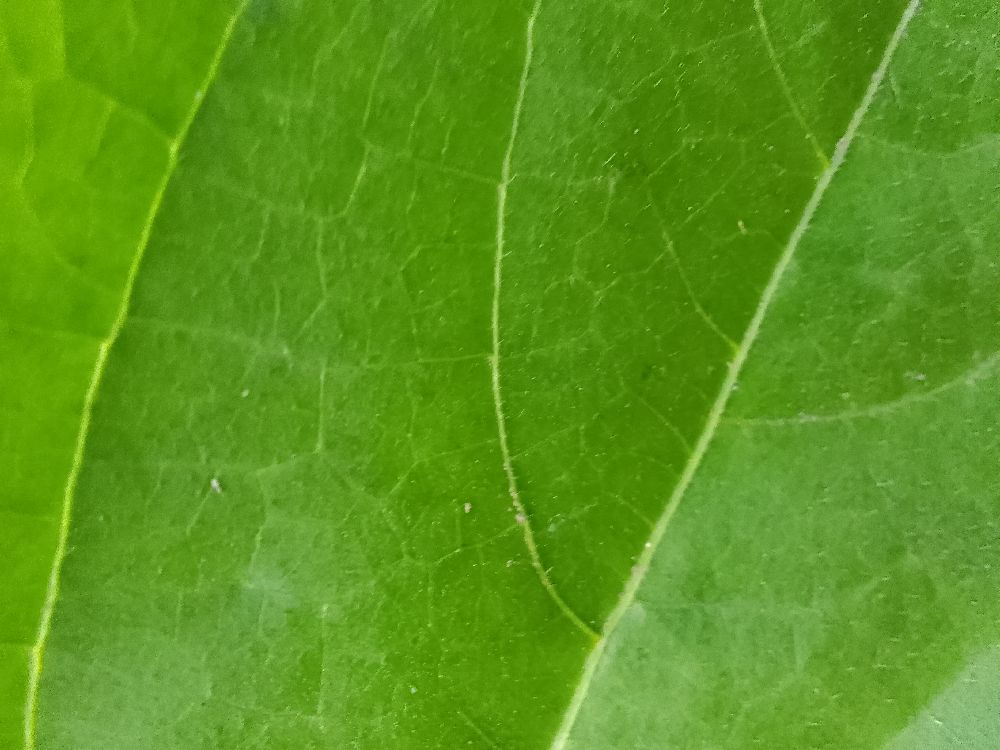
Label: healthy